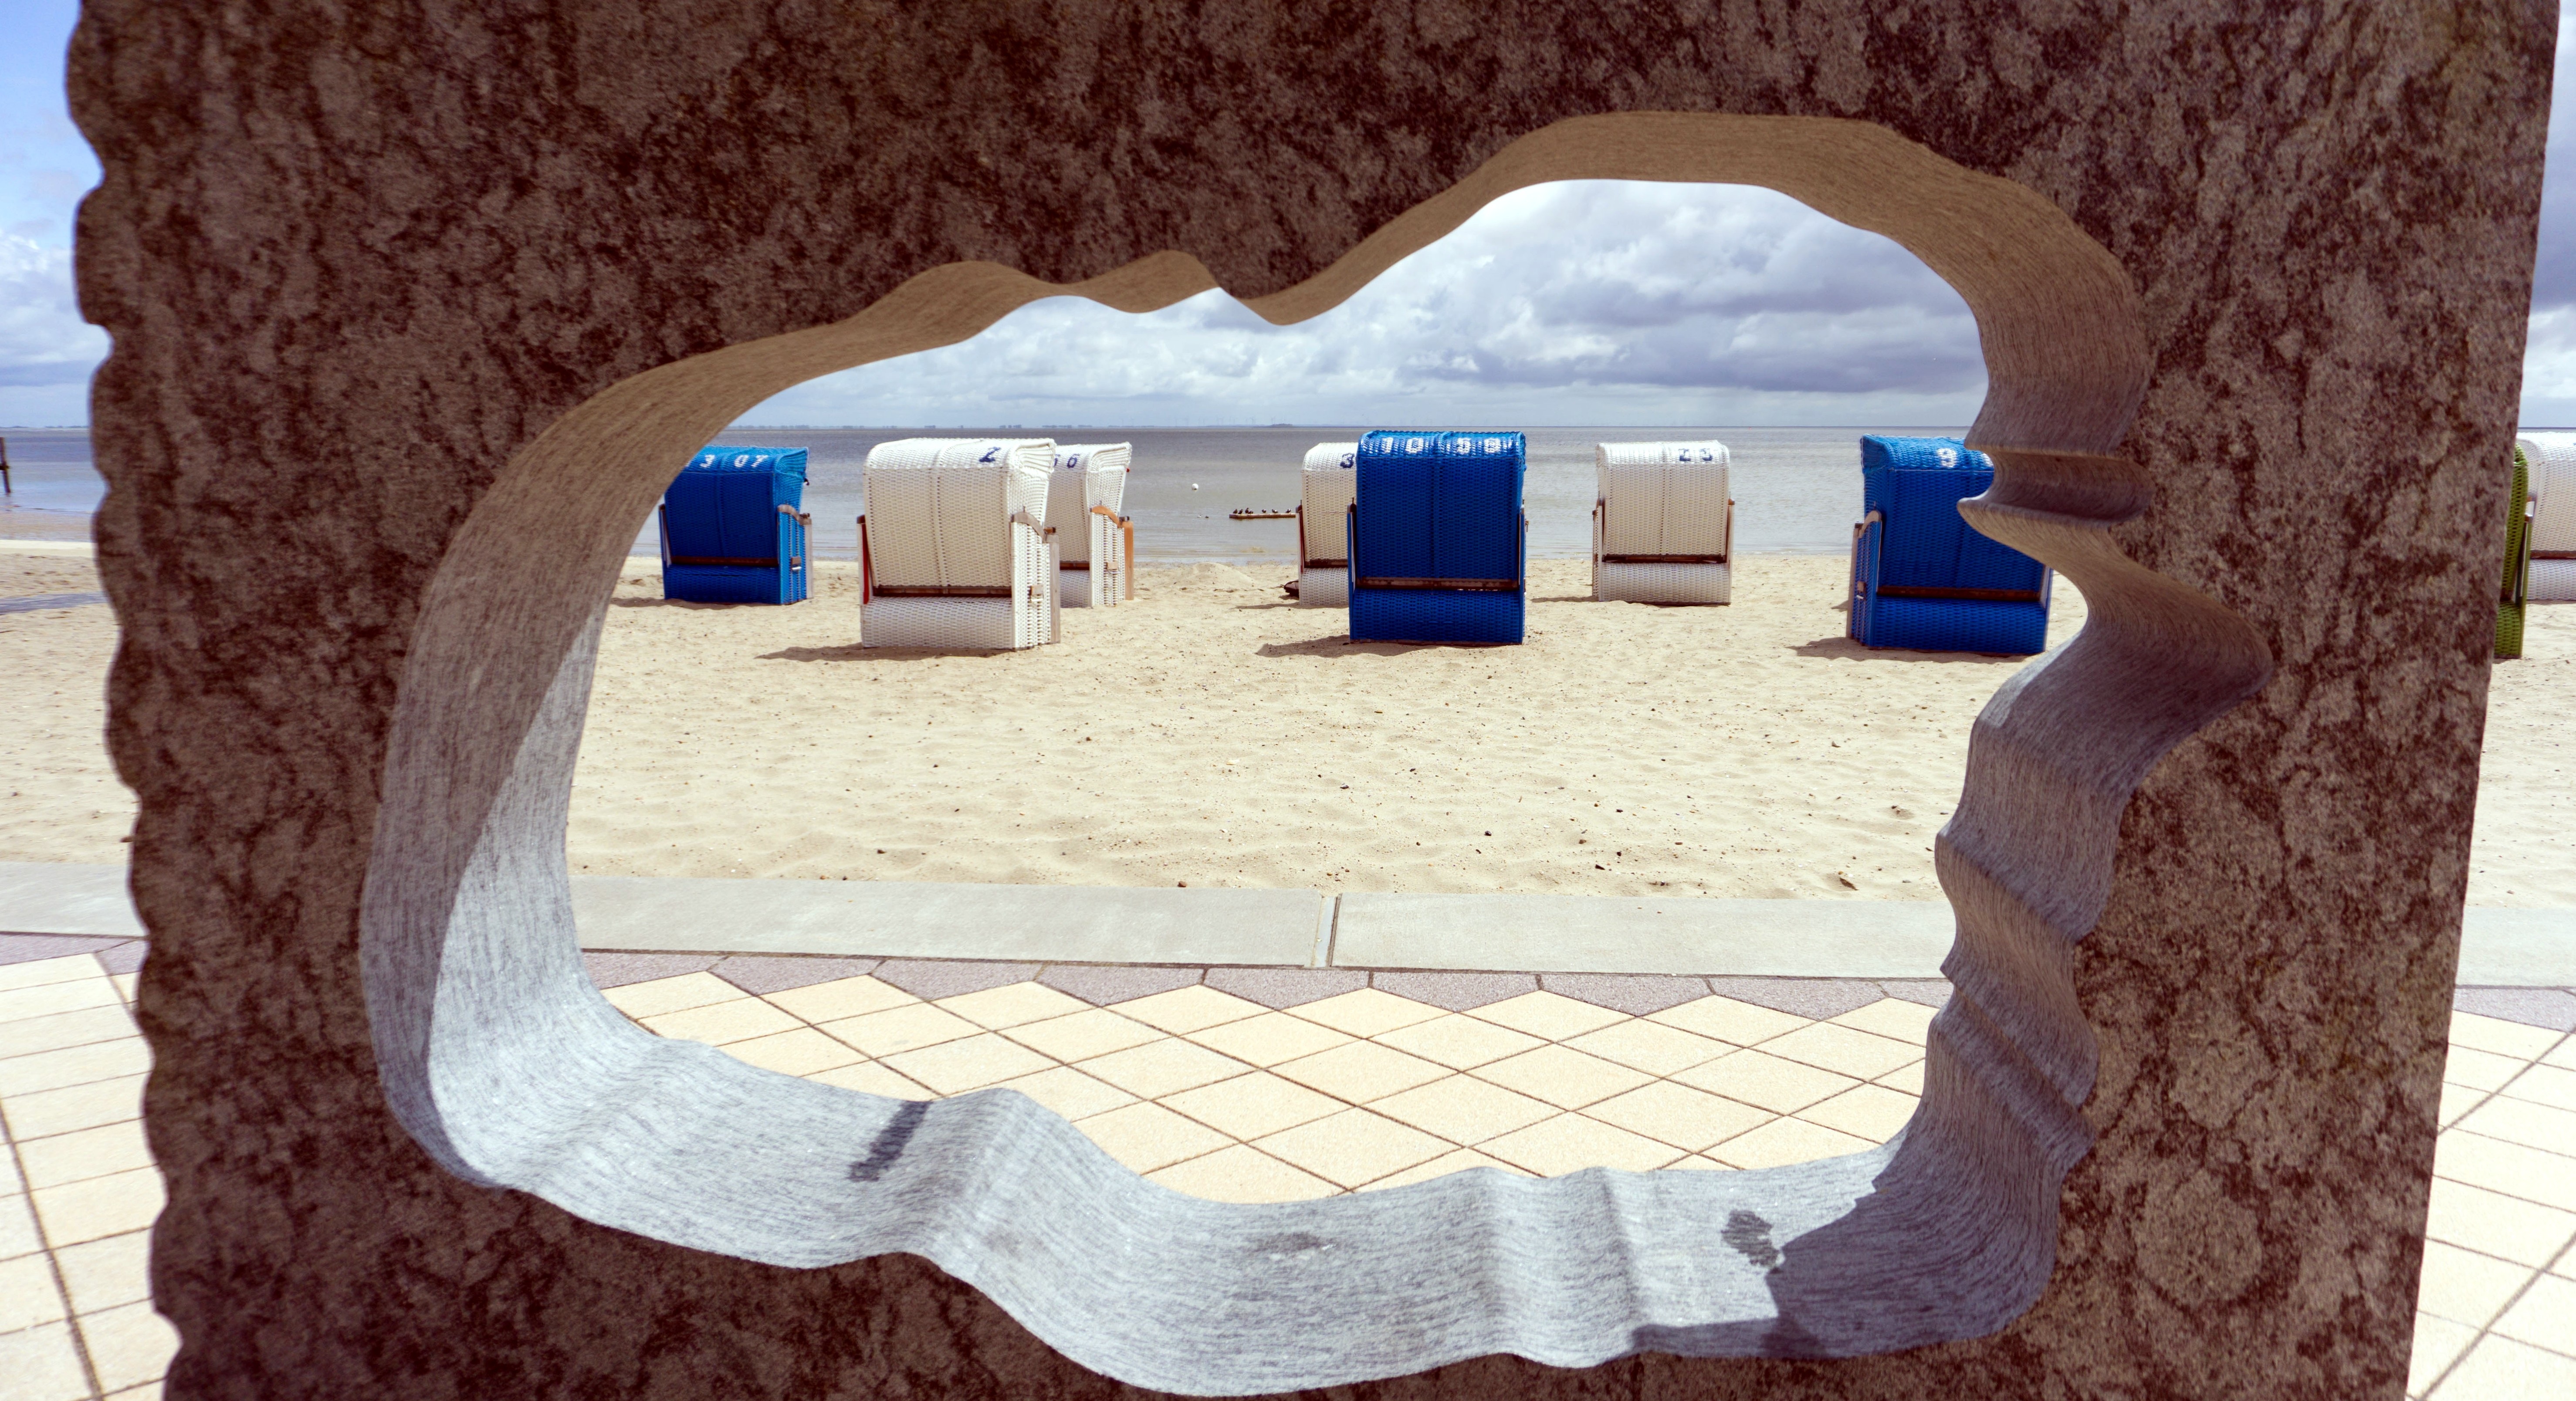
beach, sand, architecture, arch, blue, christmas decoration, sculpture, art, relaxation, north sea, screenshot, beach chair, island f hr